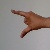
The image shows a hand gesture representing the letter 'Z' in Indian Sign Language.